Question: Please indicate a possible affordance area of the fork that can be used for holding
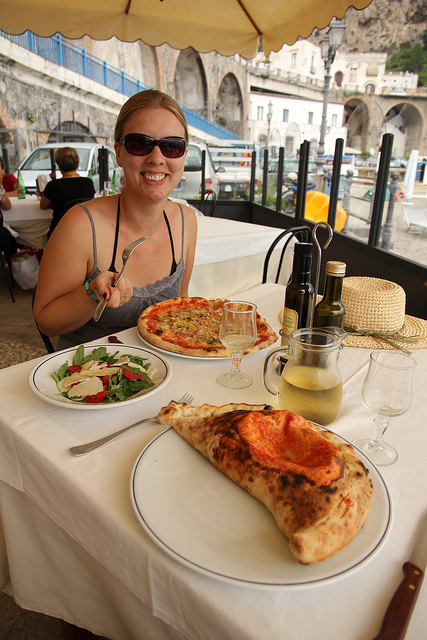
Answer: [87.54, 264.045, 127.54, 324.751]